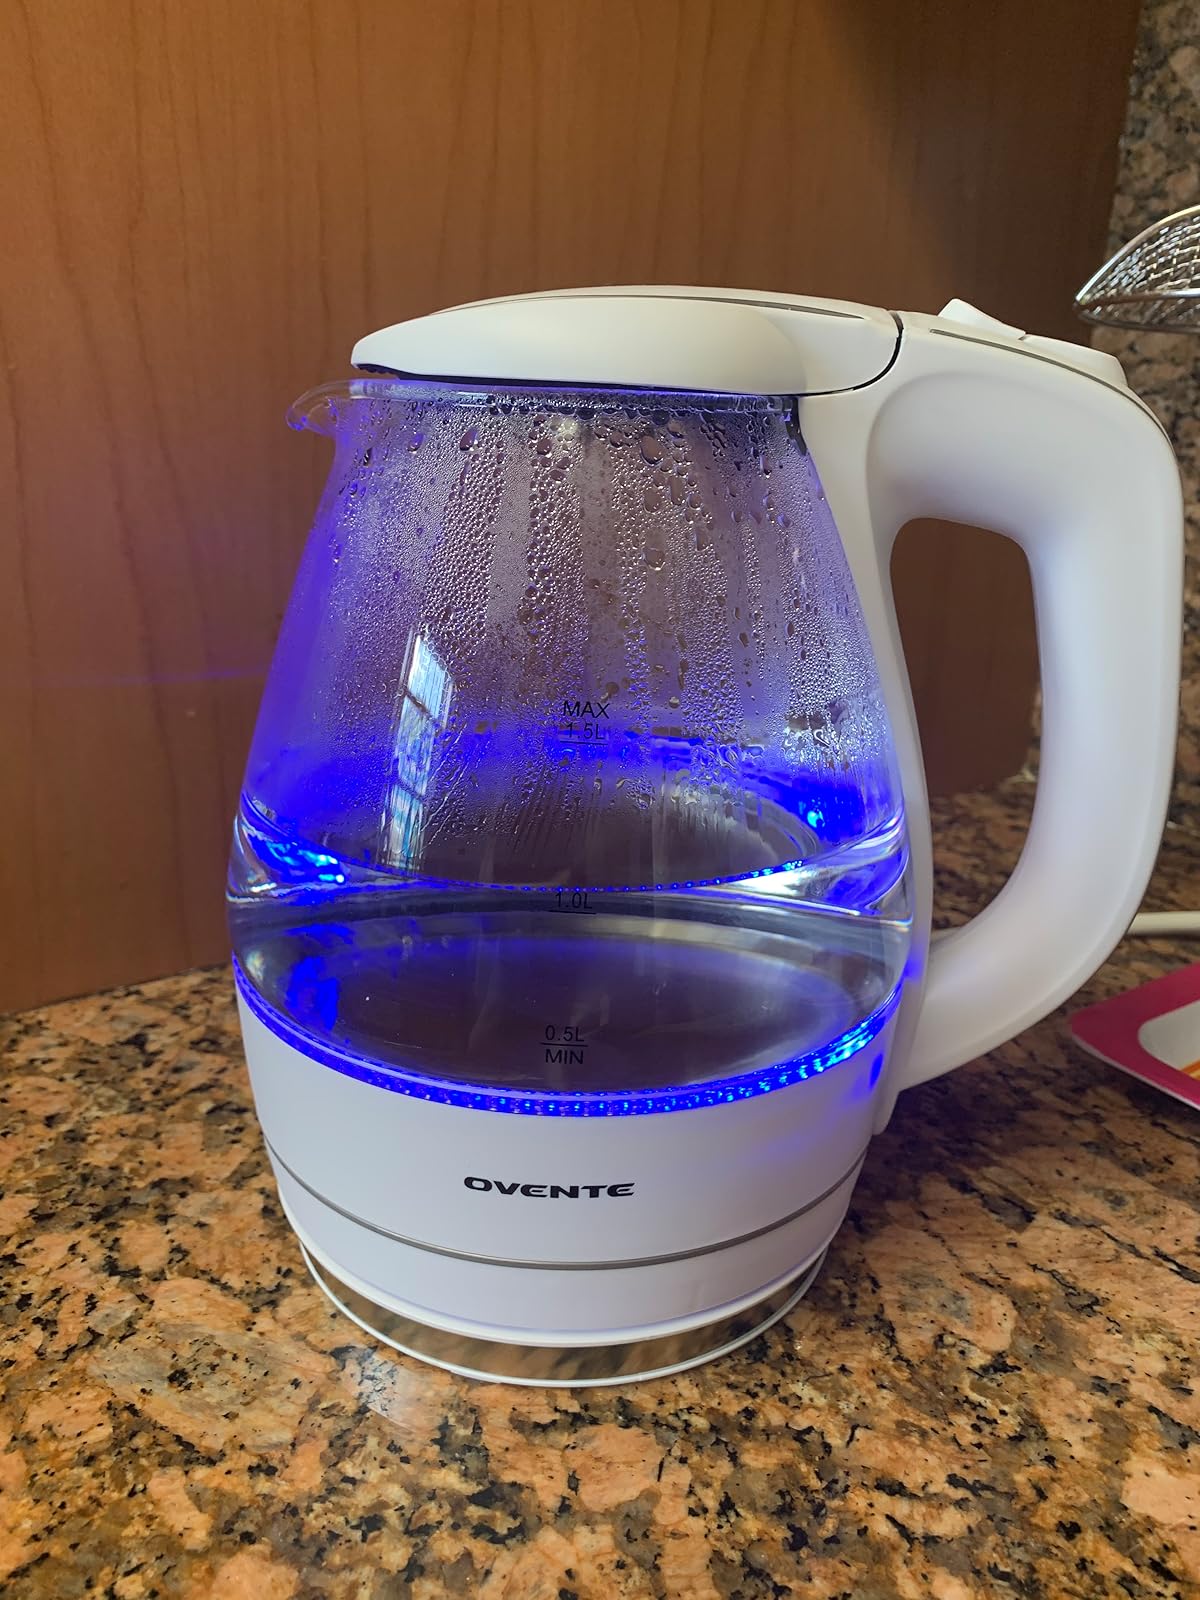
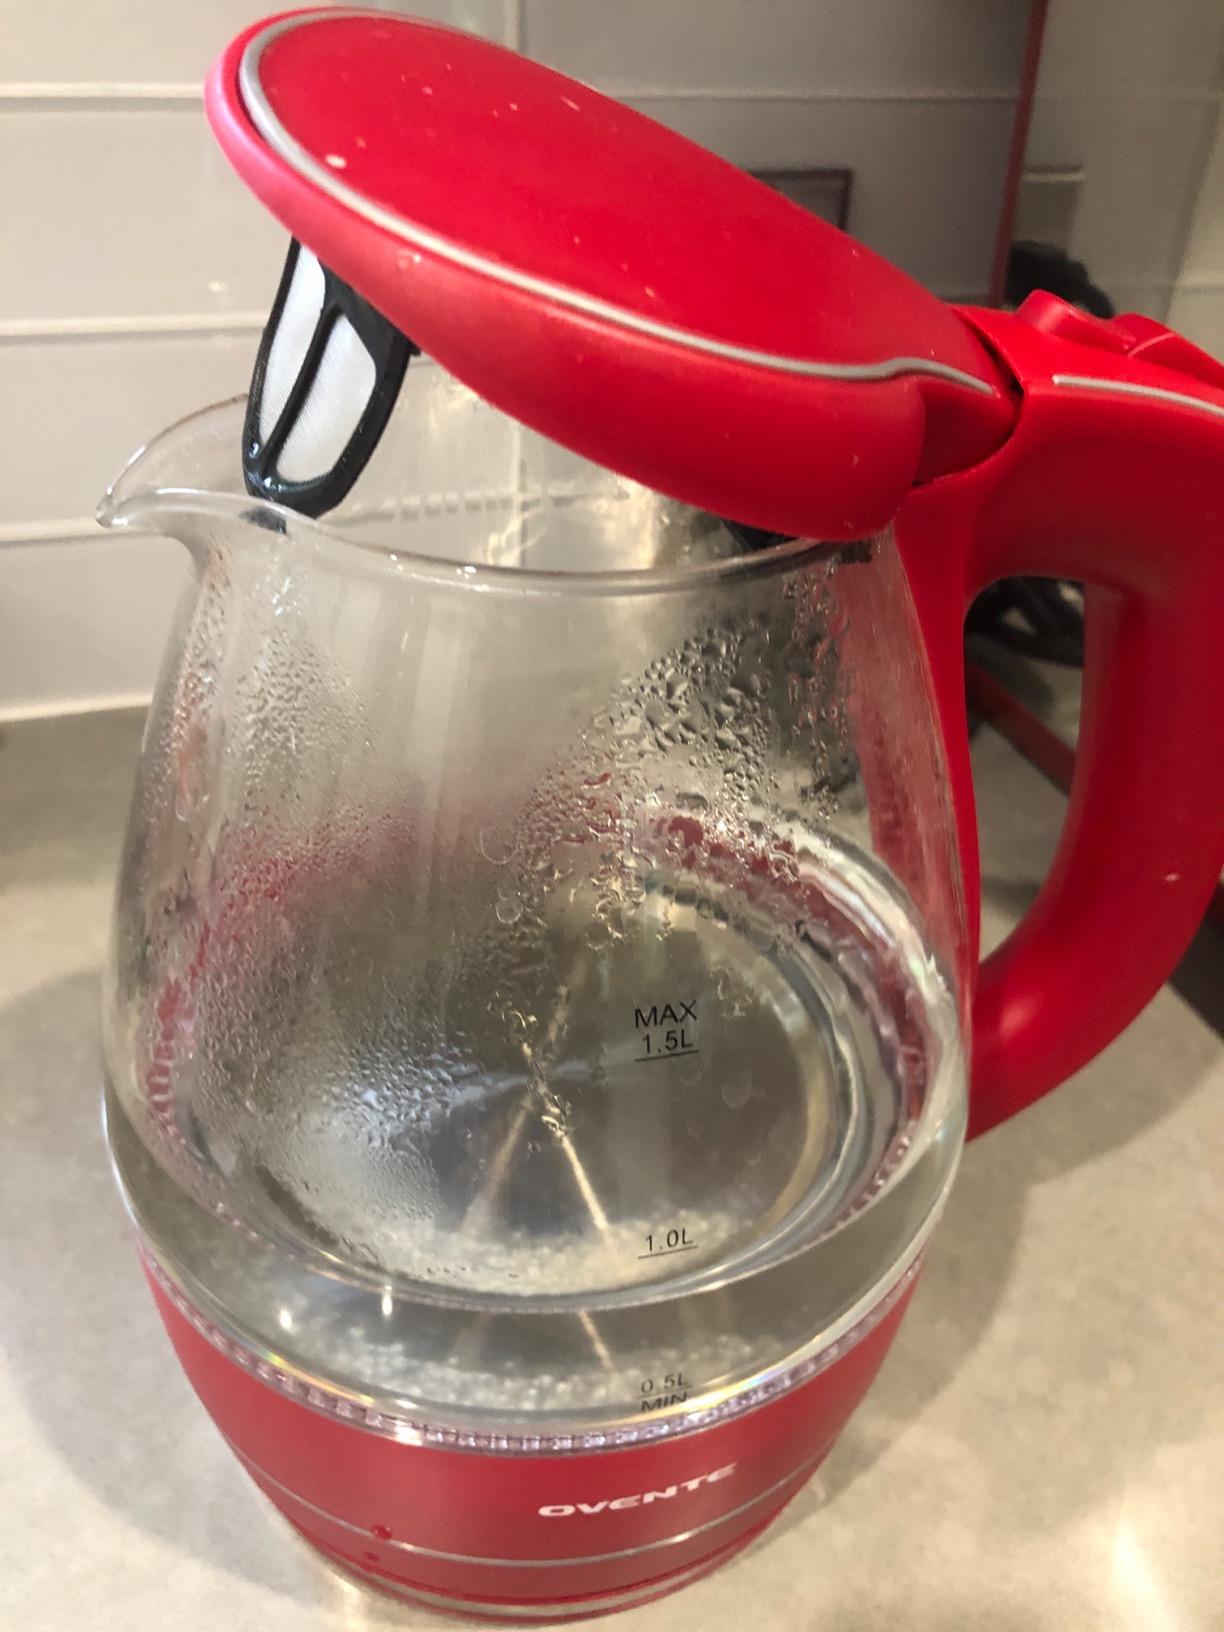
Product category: items_kettle
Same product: no